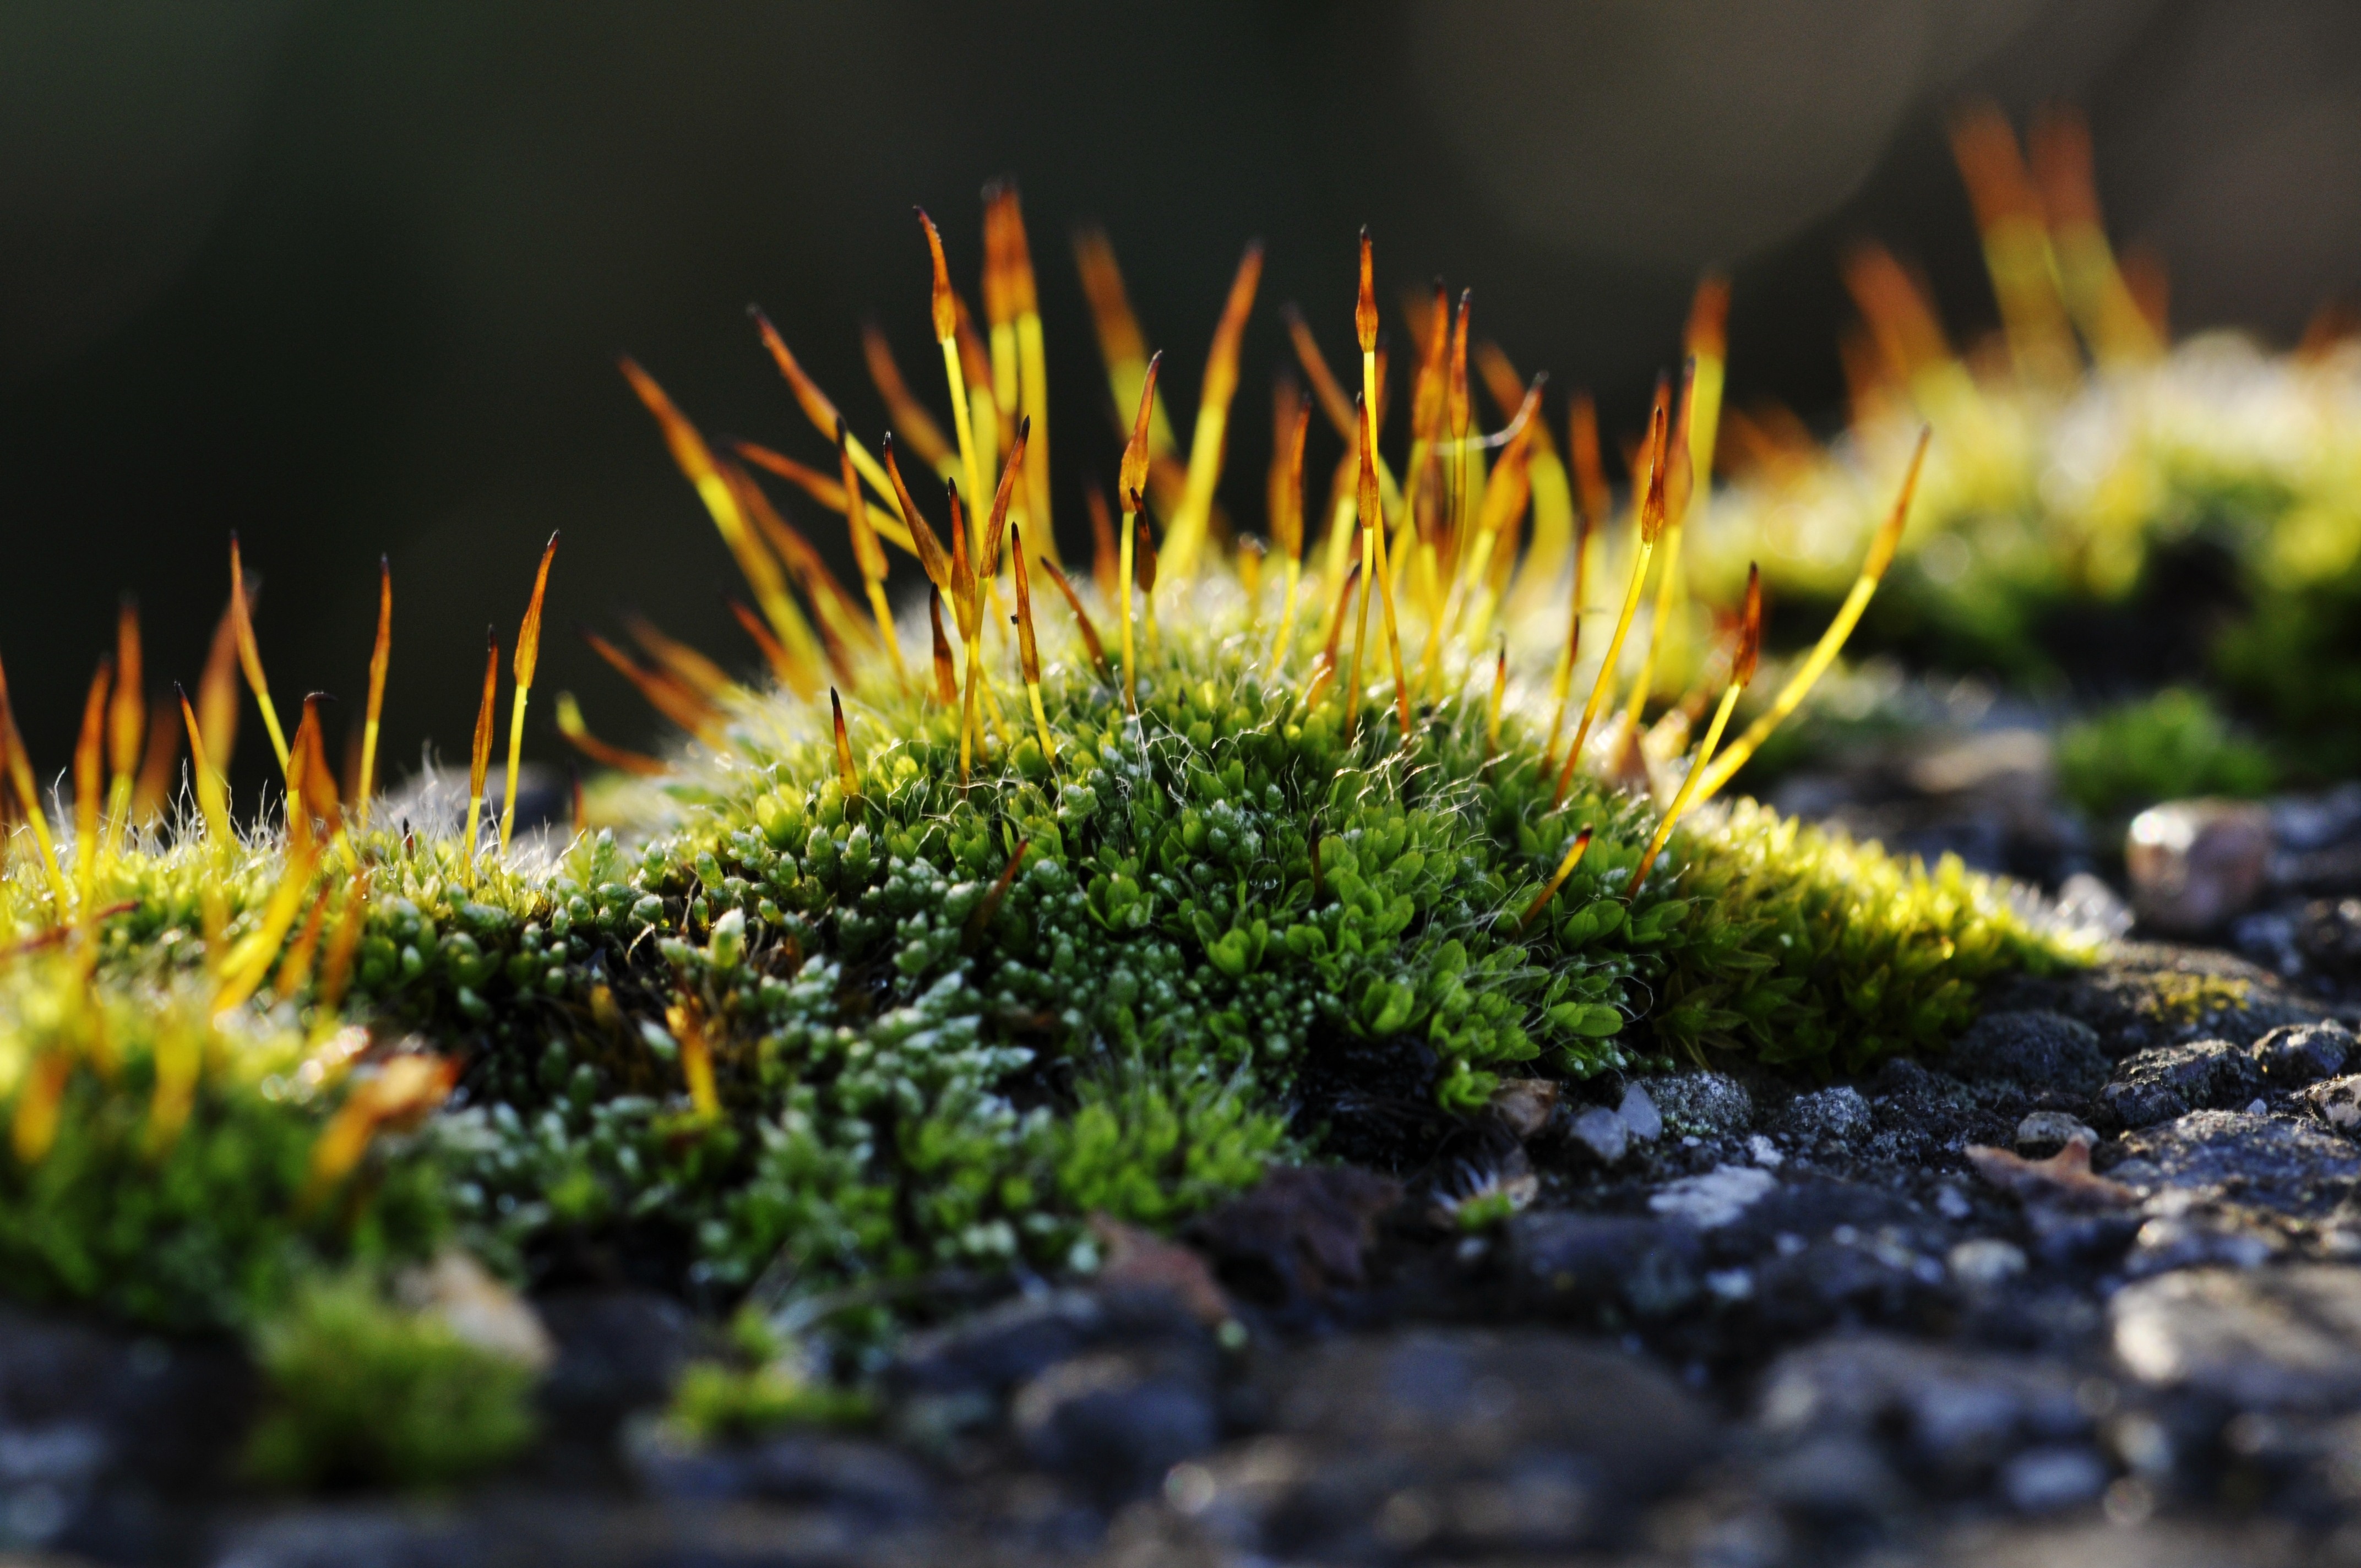
tree, nature, grass, dew, plant, lawn, leaf, flower, wall, overgrown, moss, green, macro, autumn, soil, botany, flora, macro photography, public record, wall stone, grass family, land plant, non vascular land plant